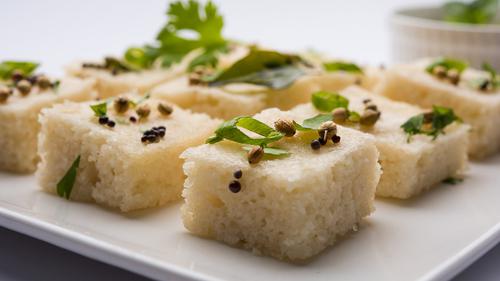
Dish: dhokla